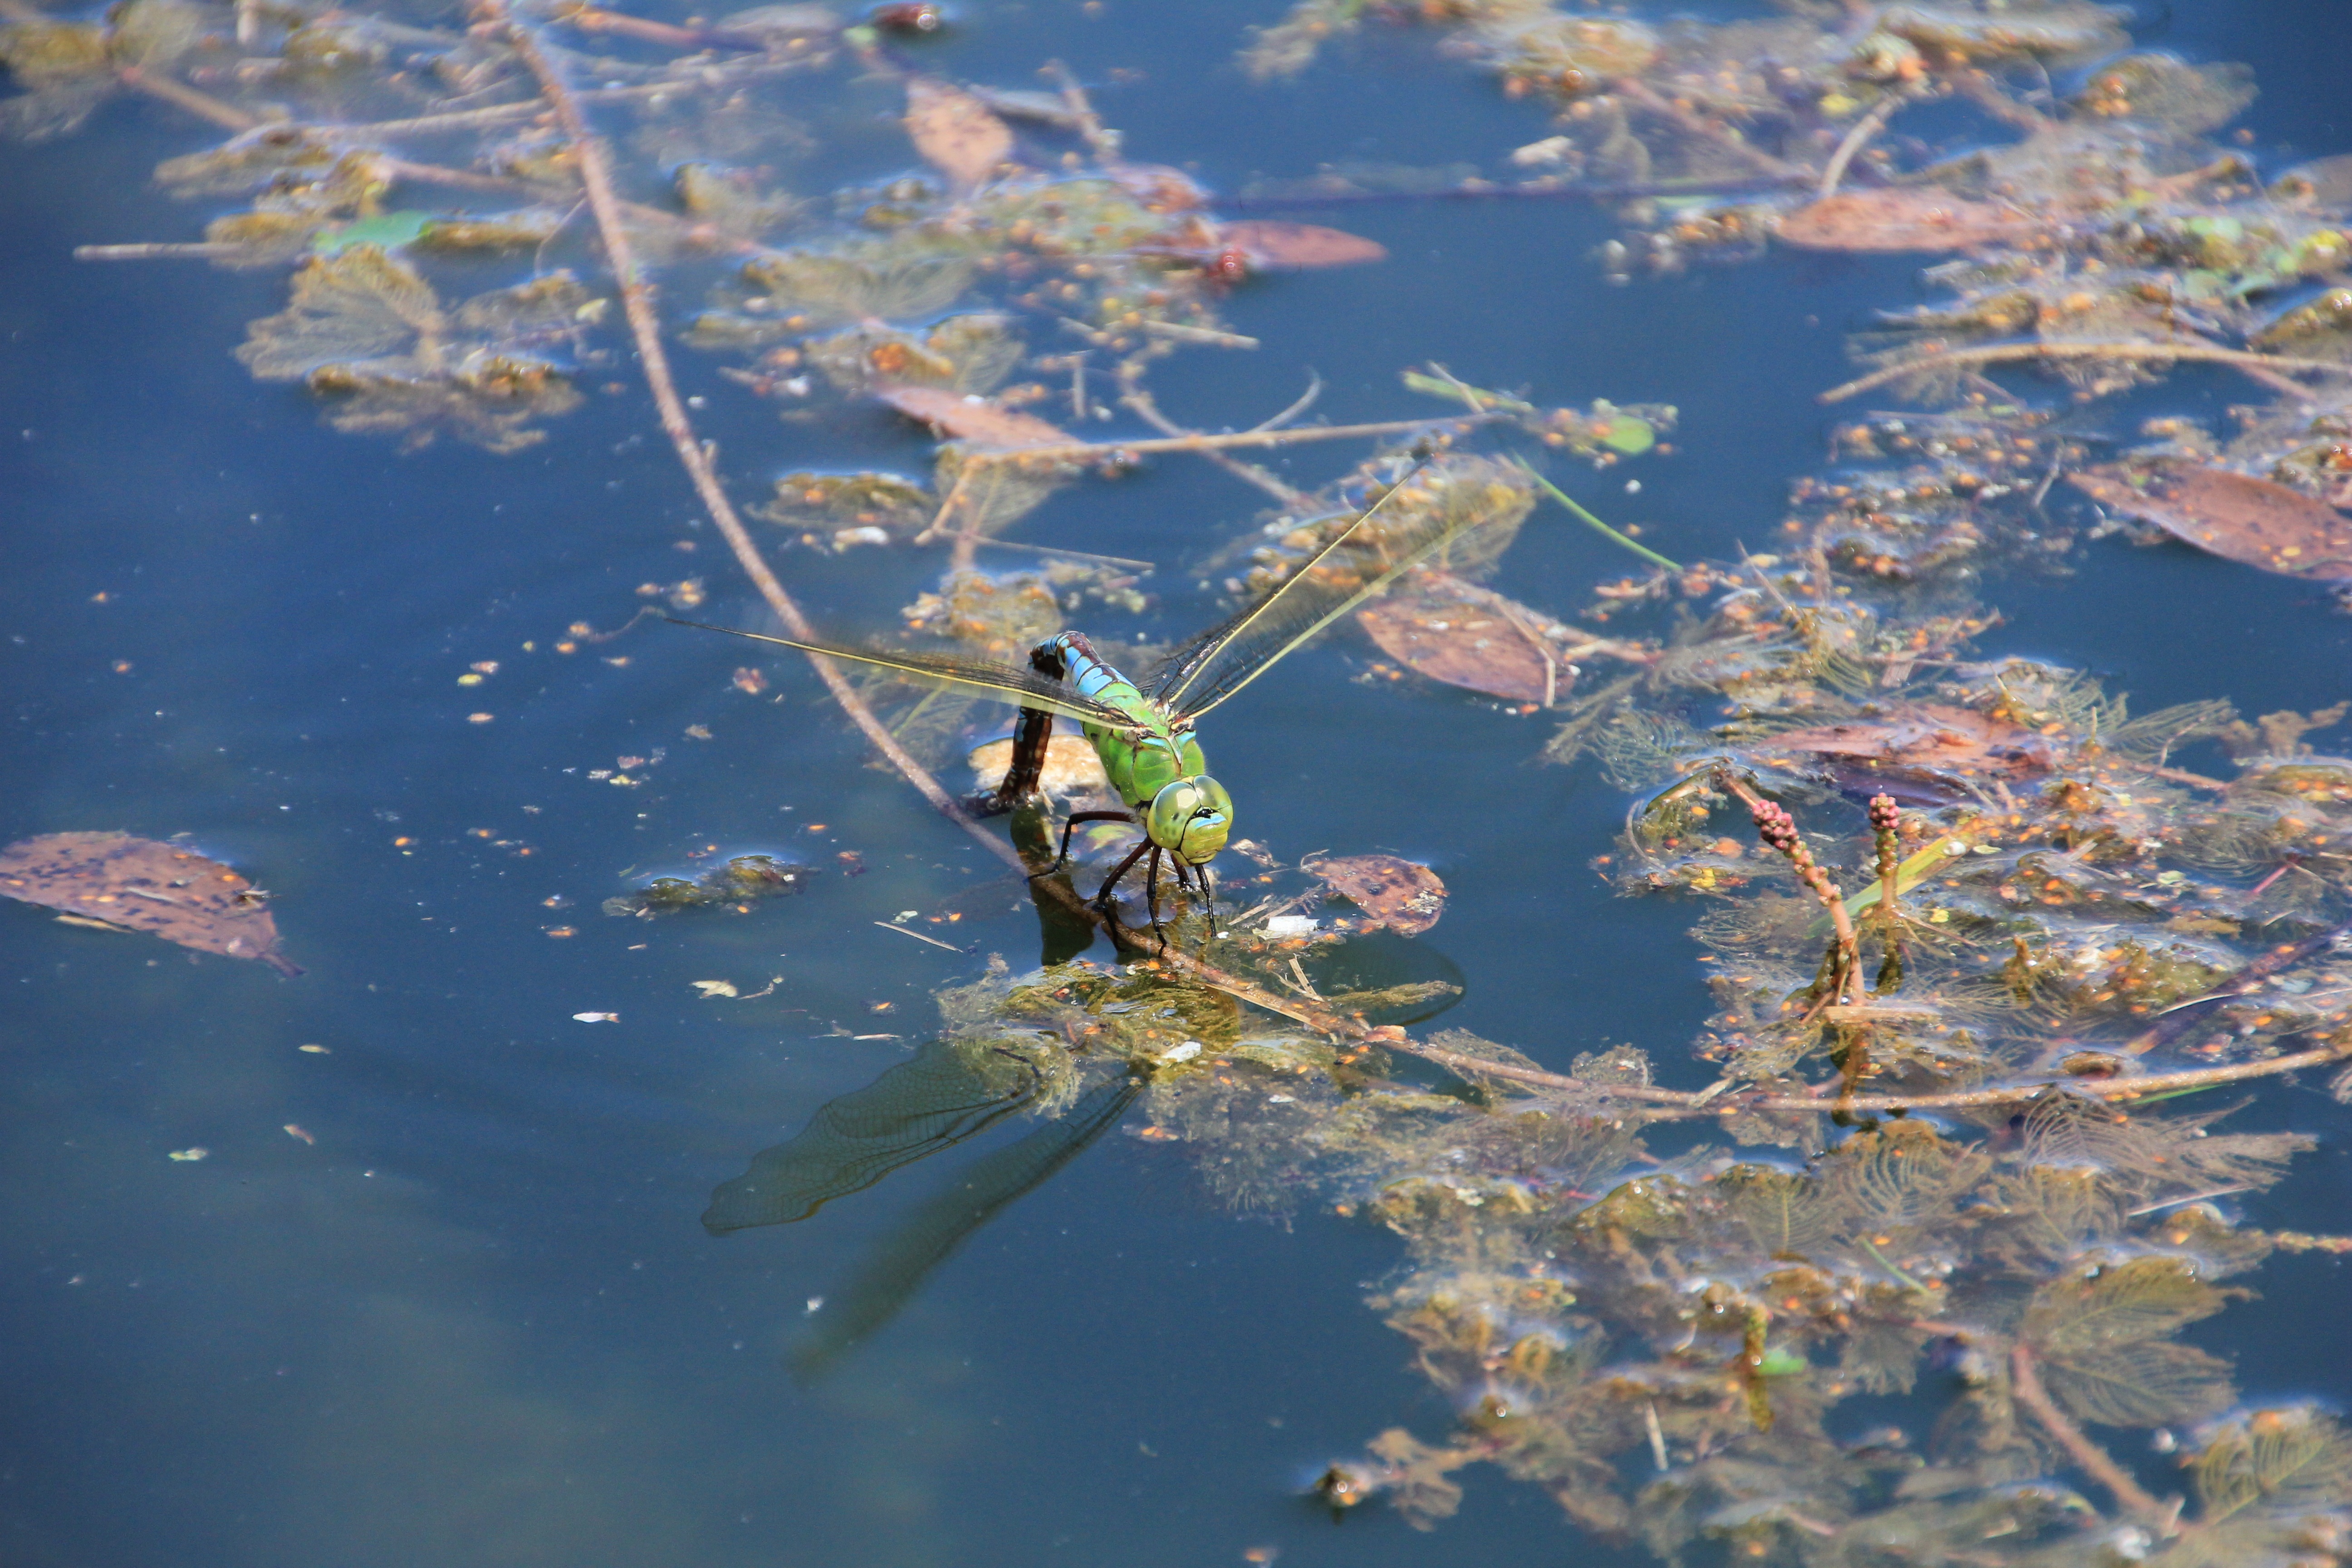
sea, water, nature, lake, animal, reed, pond, underwater, green, reflection, insect, holiday, garden, close, dragonfly, animal world, wildlife photography, nature conservation, biotope plant, marine biology